Henri Sauguet

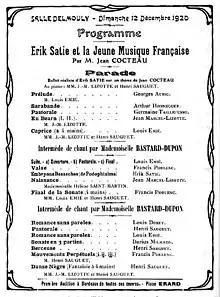
Programme of 12 December 1920 concert in Paris

When Henri Collet dubbed a group of Paris-based composers Les Six, Sauguet started writing to one of its members, Darius Milhaud. He also began to refer to himself and two Bordeaux friends, Louis Emié and Jean-Marcel Lizotte (another composer and a poet-musician), as 'Les Trois'. Their first concert took place on 12 December 1920. This included performances of works by 'Les Six' (Georges Auric, Louis Durey, Arthur Honegger, Germaine Tailleferre, Darius Milhaud and Francis Poulenc), together with "Erik Satie "et la jeune musique française"". Among compositions by all three local exponents of 'the young French music' were Sauguet's four-handed "Danse nègre" and his "Pastorale pour piano".